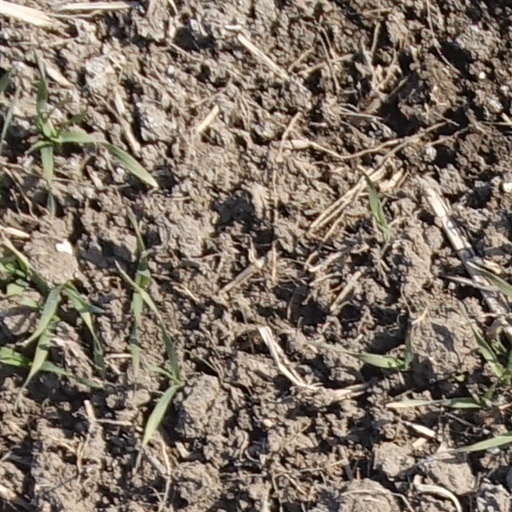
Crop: wheat